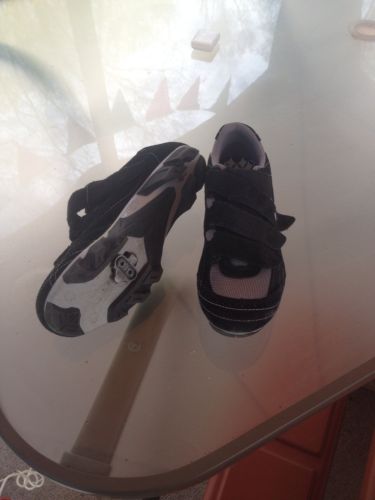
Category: bicycle